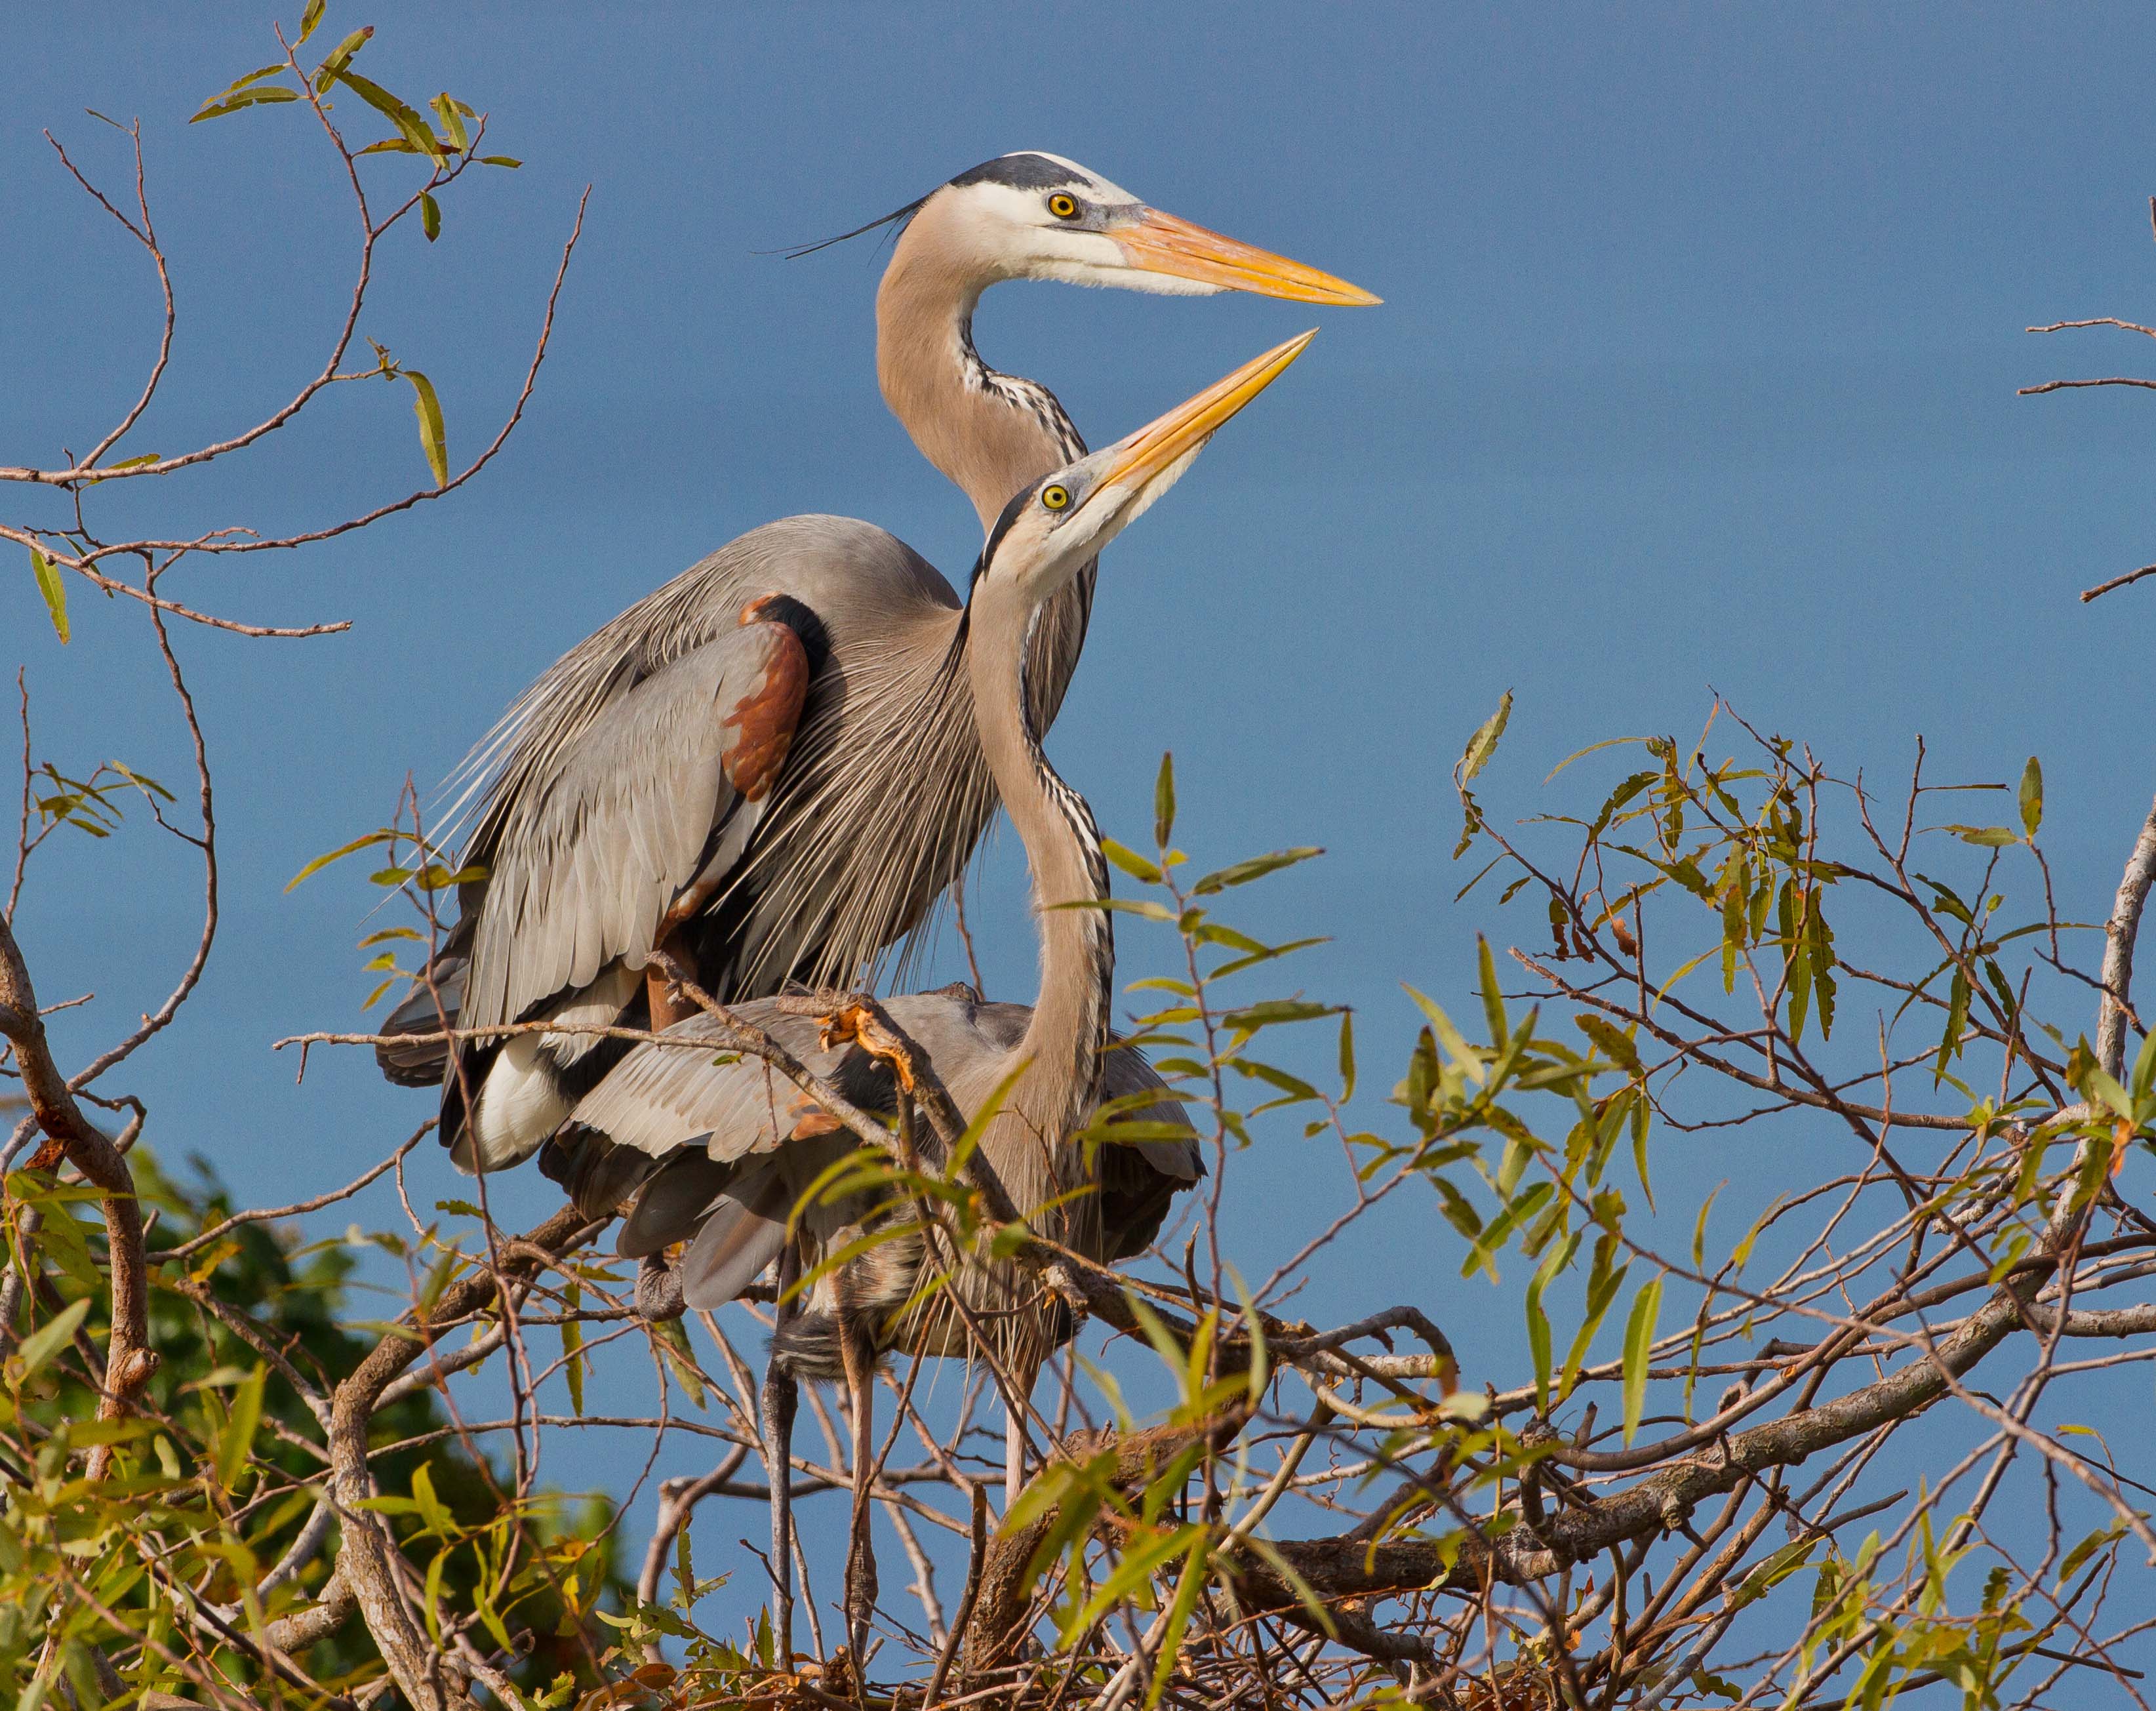
bird, explore, wildlife, beak, fauna, stork, vertebrate, birdperfect, heron, florida, pelecaniformes, andymorffew, morffew, venicerookery, greatblueherons, white stork, ciconiiformes